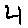
Label: 4